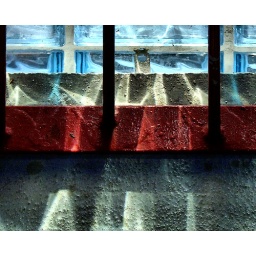
under the glass brick window